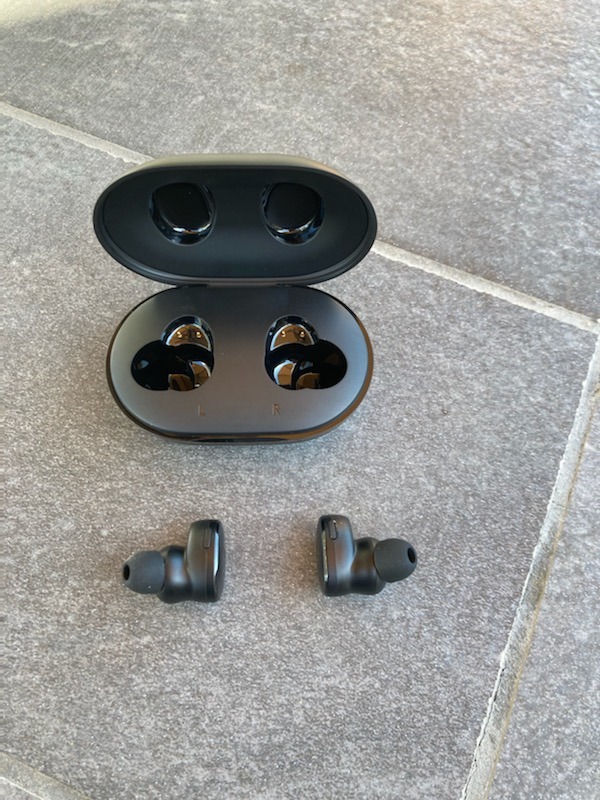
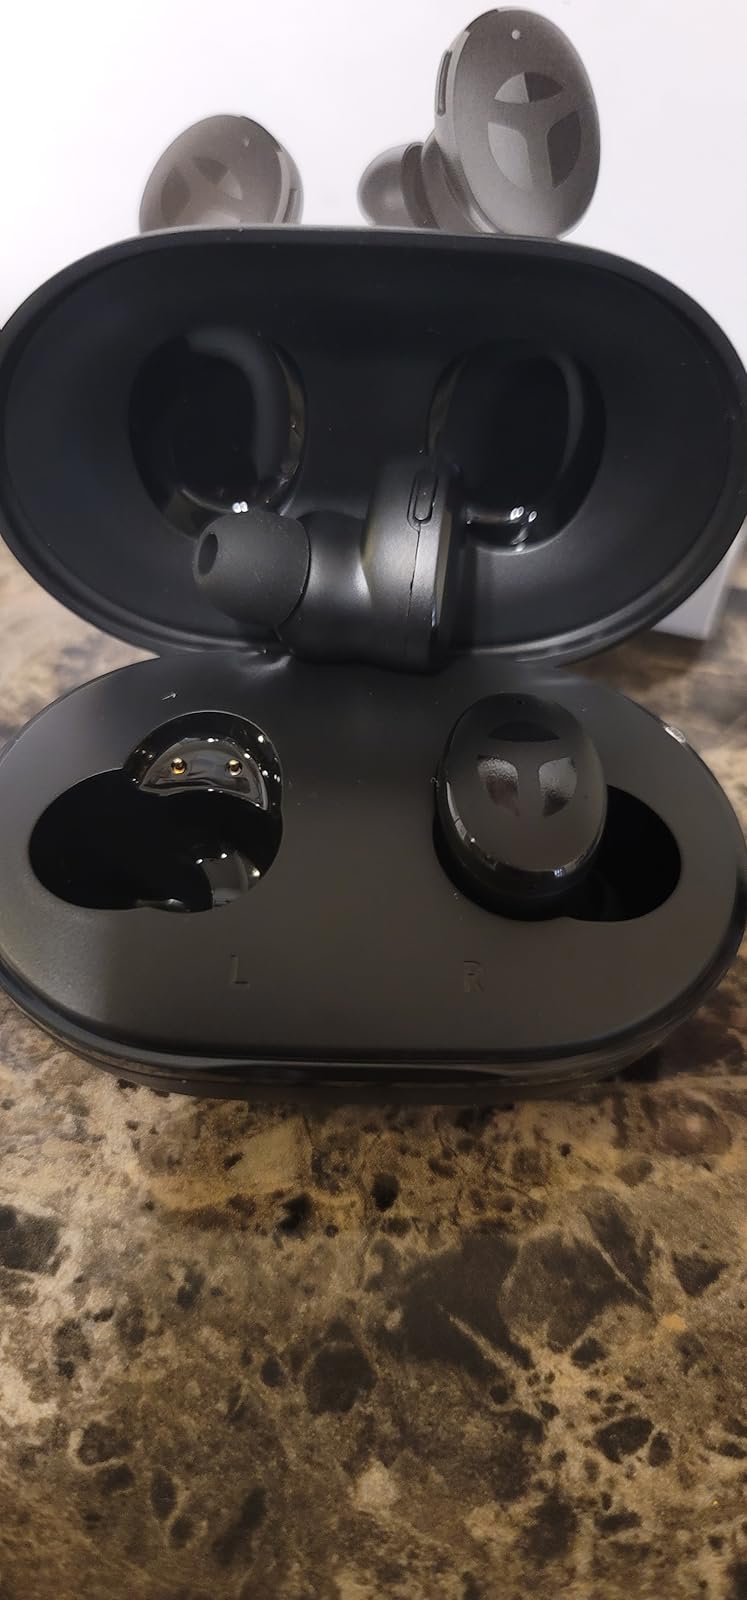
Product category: earbuds
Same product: yes